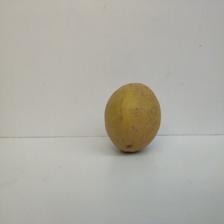
Size: Large